Beaver Dyke Reservoirs

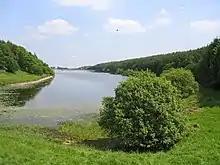
Lower Beaver Dyke reservoir (2005, before decommissioning)

Beaver Dyke Reservoirs were two water supply reservoirs (one of which is still extant), west of Harrogate in North Yorkshire, England. The main reservoir, also known as Lower Beaver Dyke Reservoir, was constructed in 1890 and had a surface area of . In 2008 the reservoir's owner, Yorkshire Water, decided that it was not economic to maintain its ageing structures. It was decommissioned between 2013 and 2015 by breaching its dam and channelling a stream in the bed of the former reservoir. A residual lake of was retained. The water of the reservoir was relatively nutrient rich, but it was known to suffer from potentially toxic blooms of blue green algae.